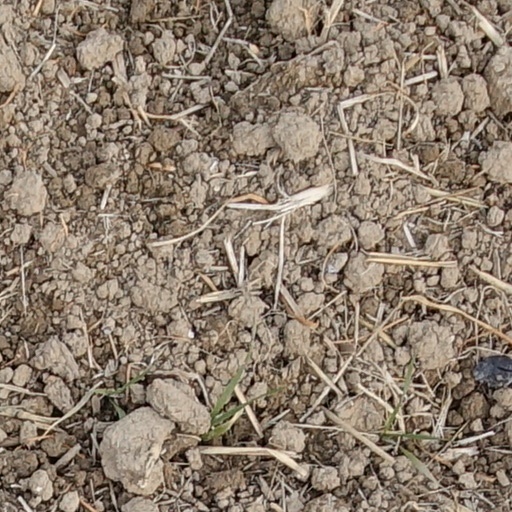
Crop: wheat